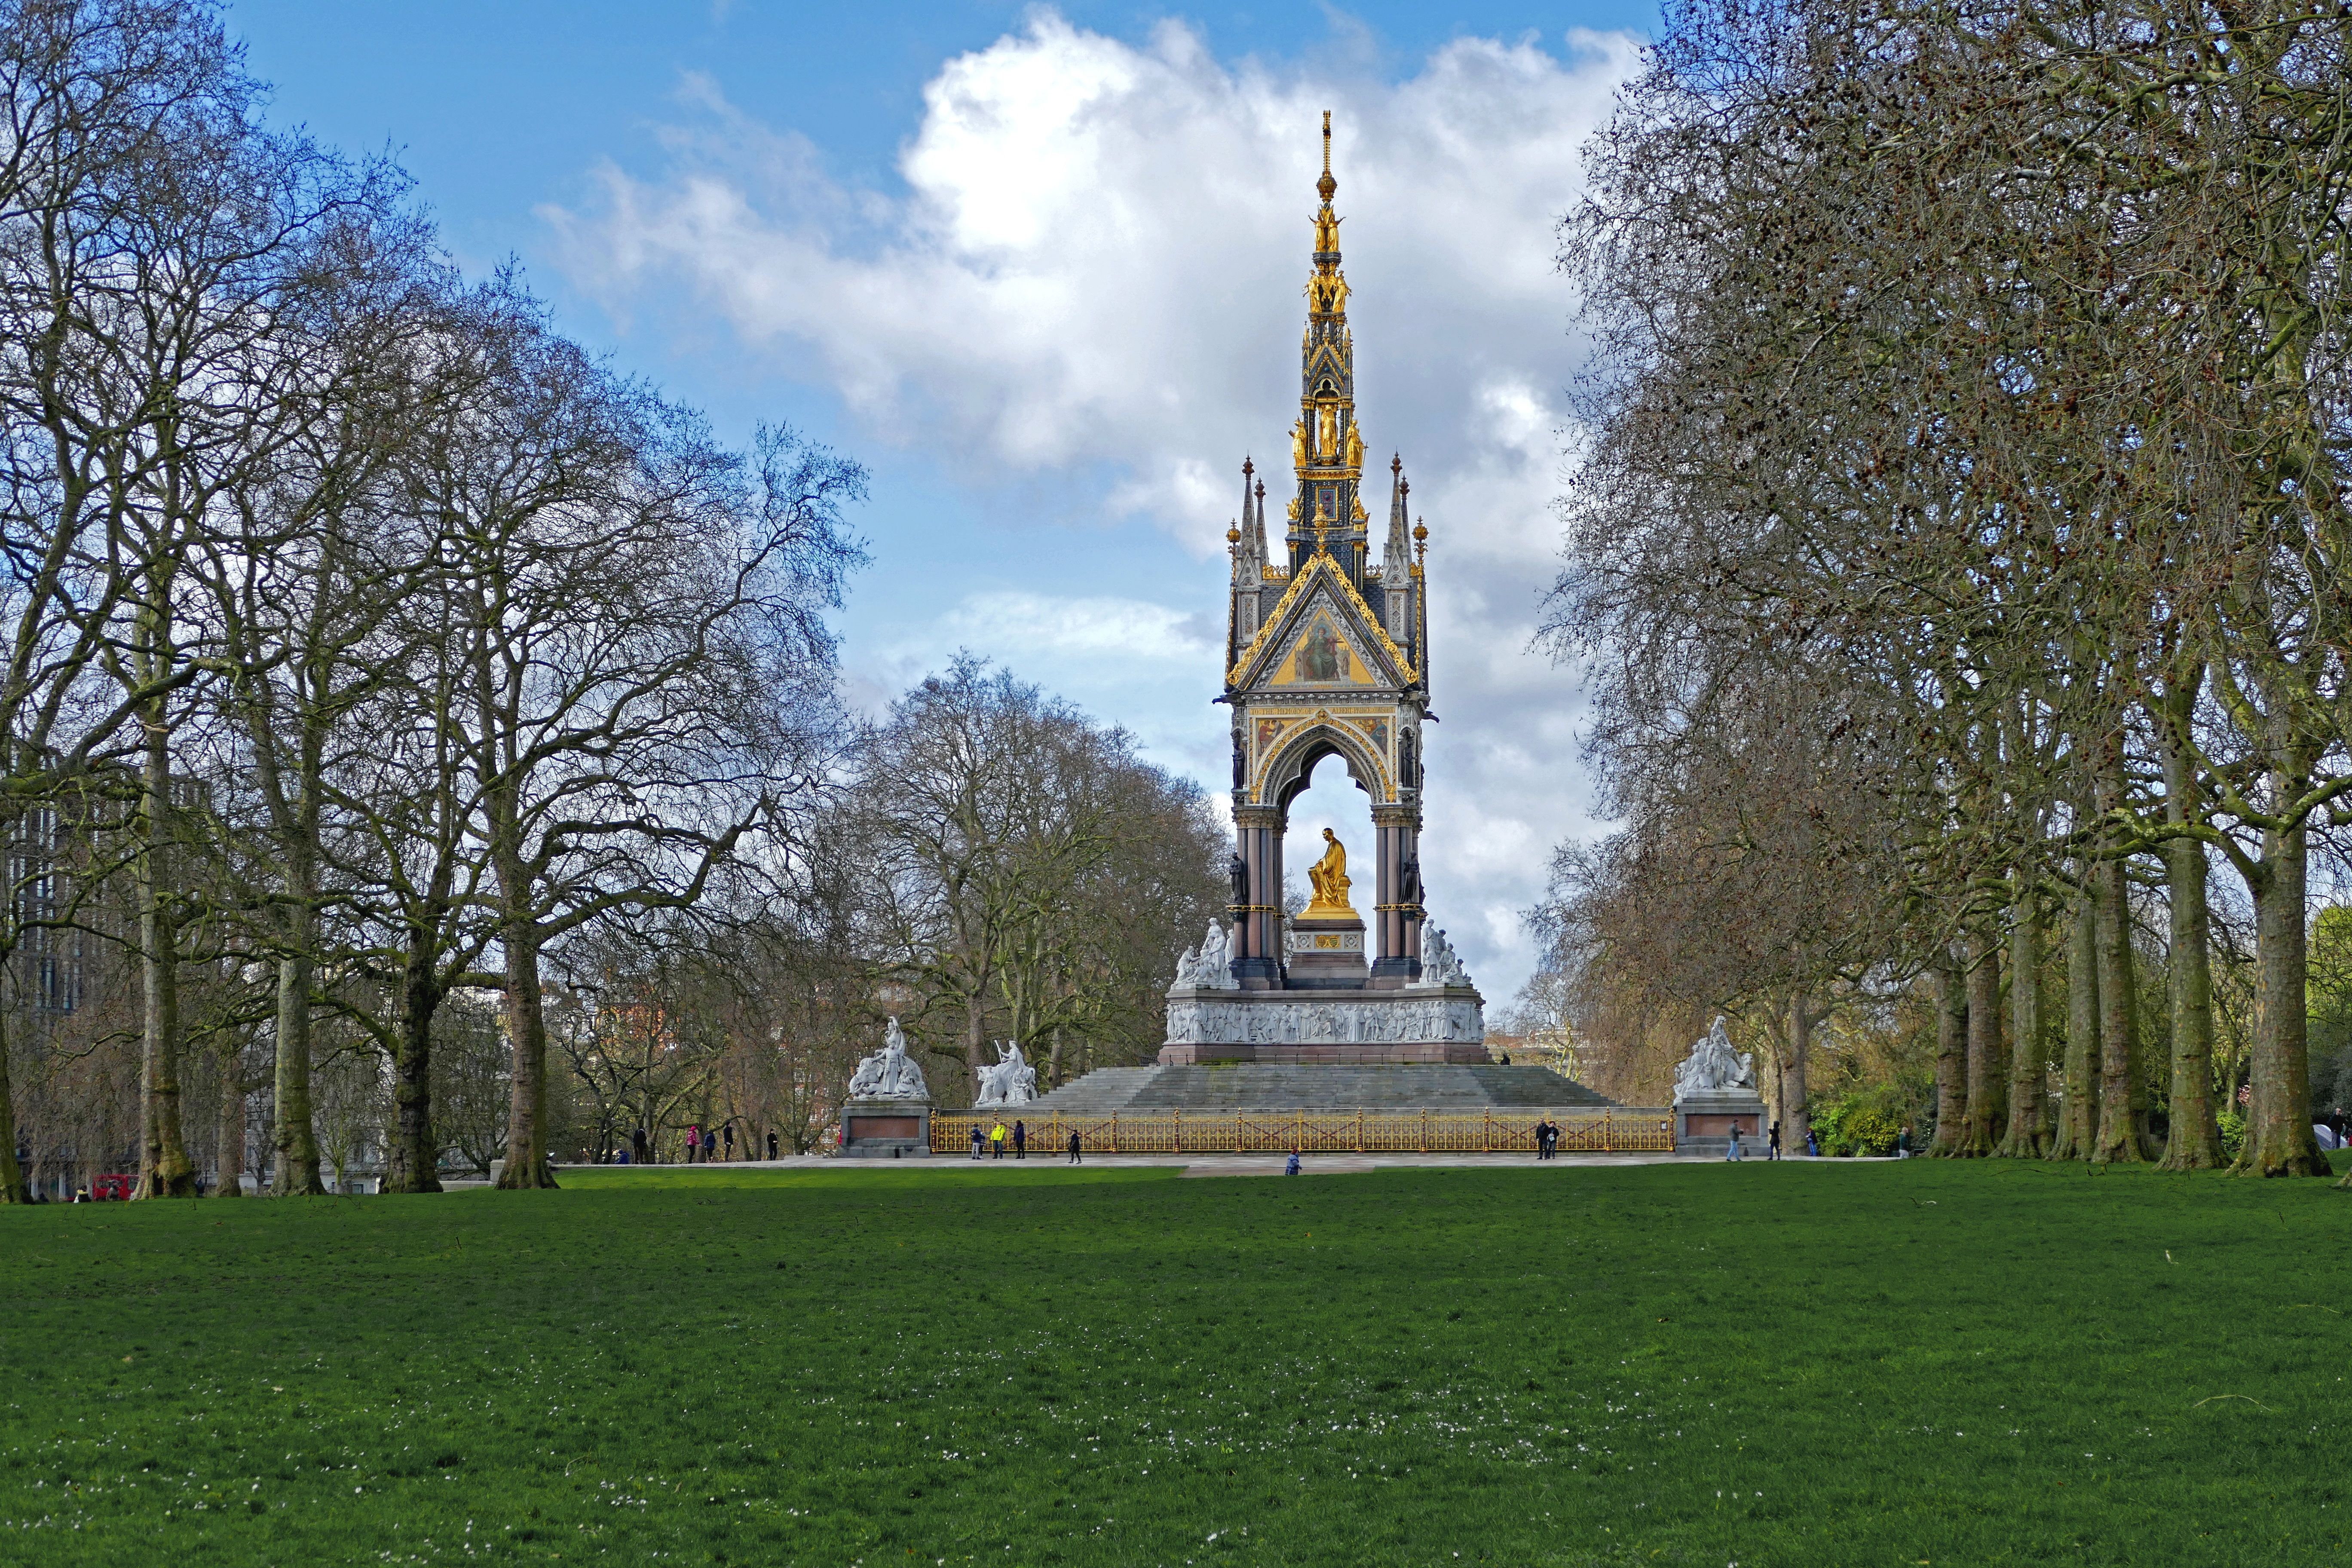
tree, monument, statue, landmark, place of worship, england, london, memorial, spire, hyde park, prince albert memorial